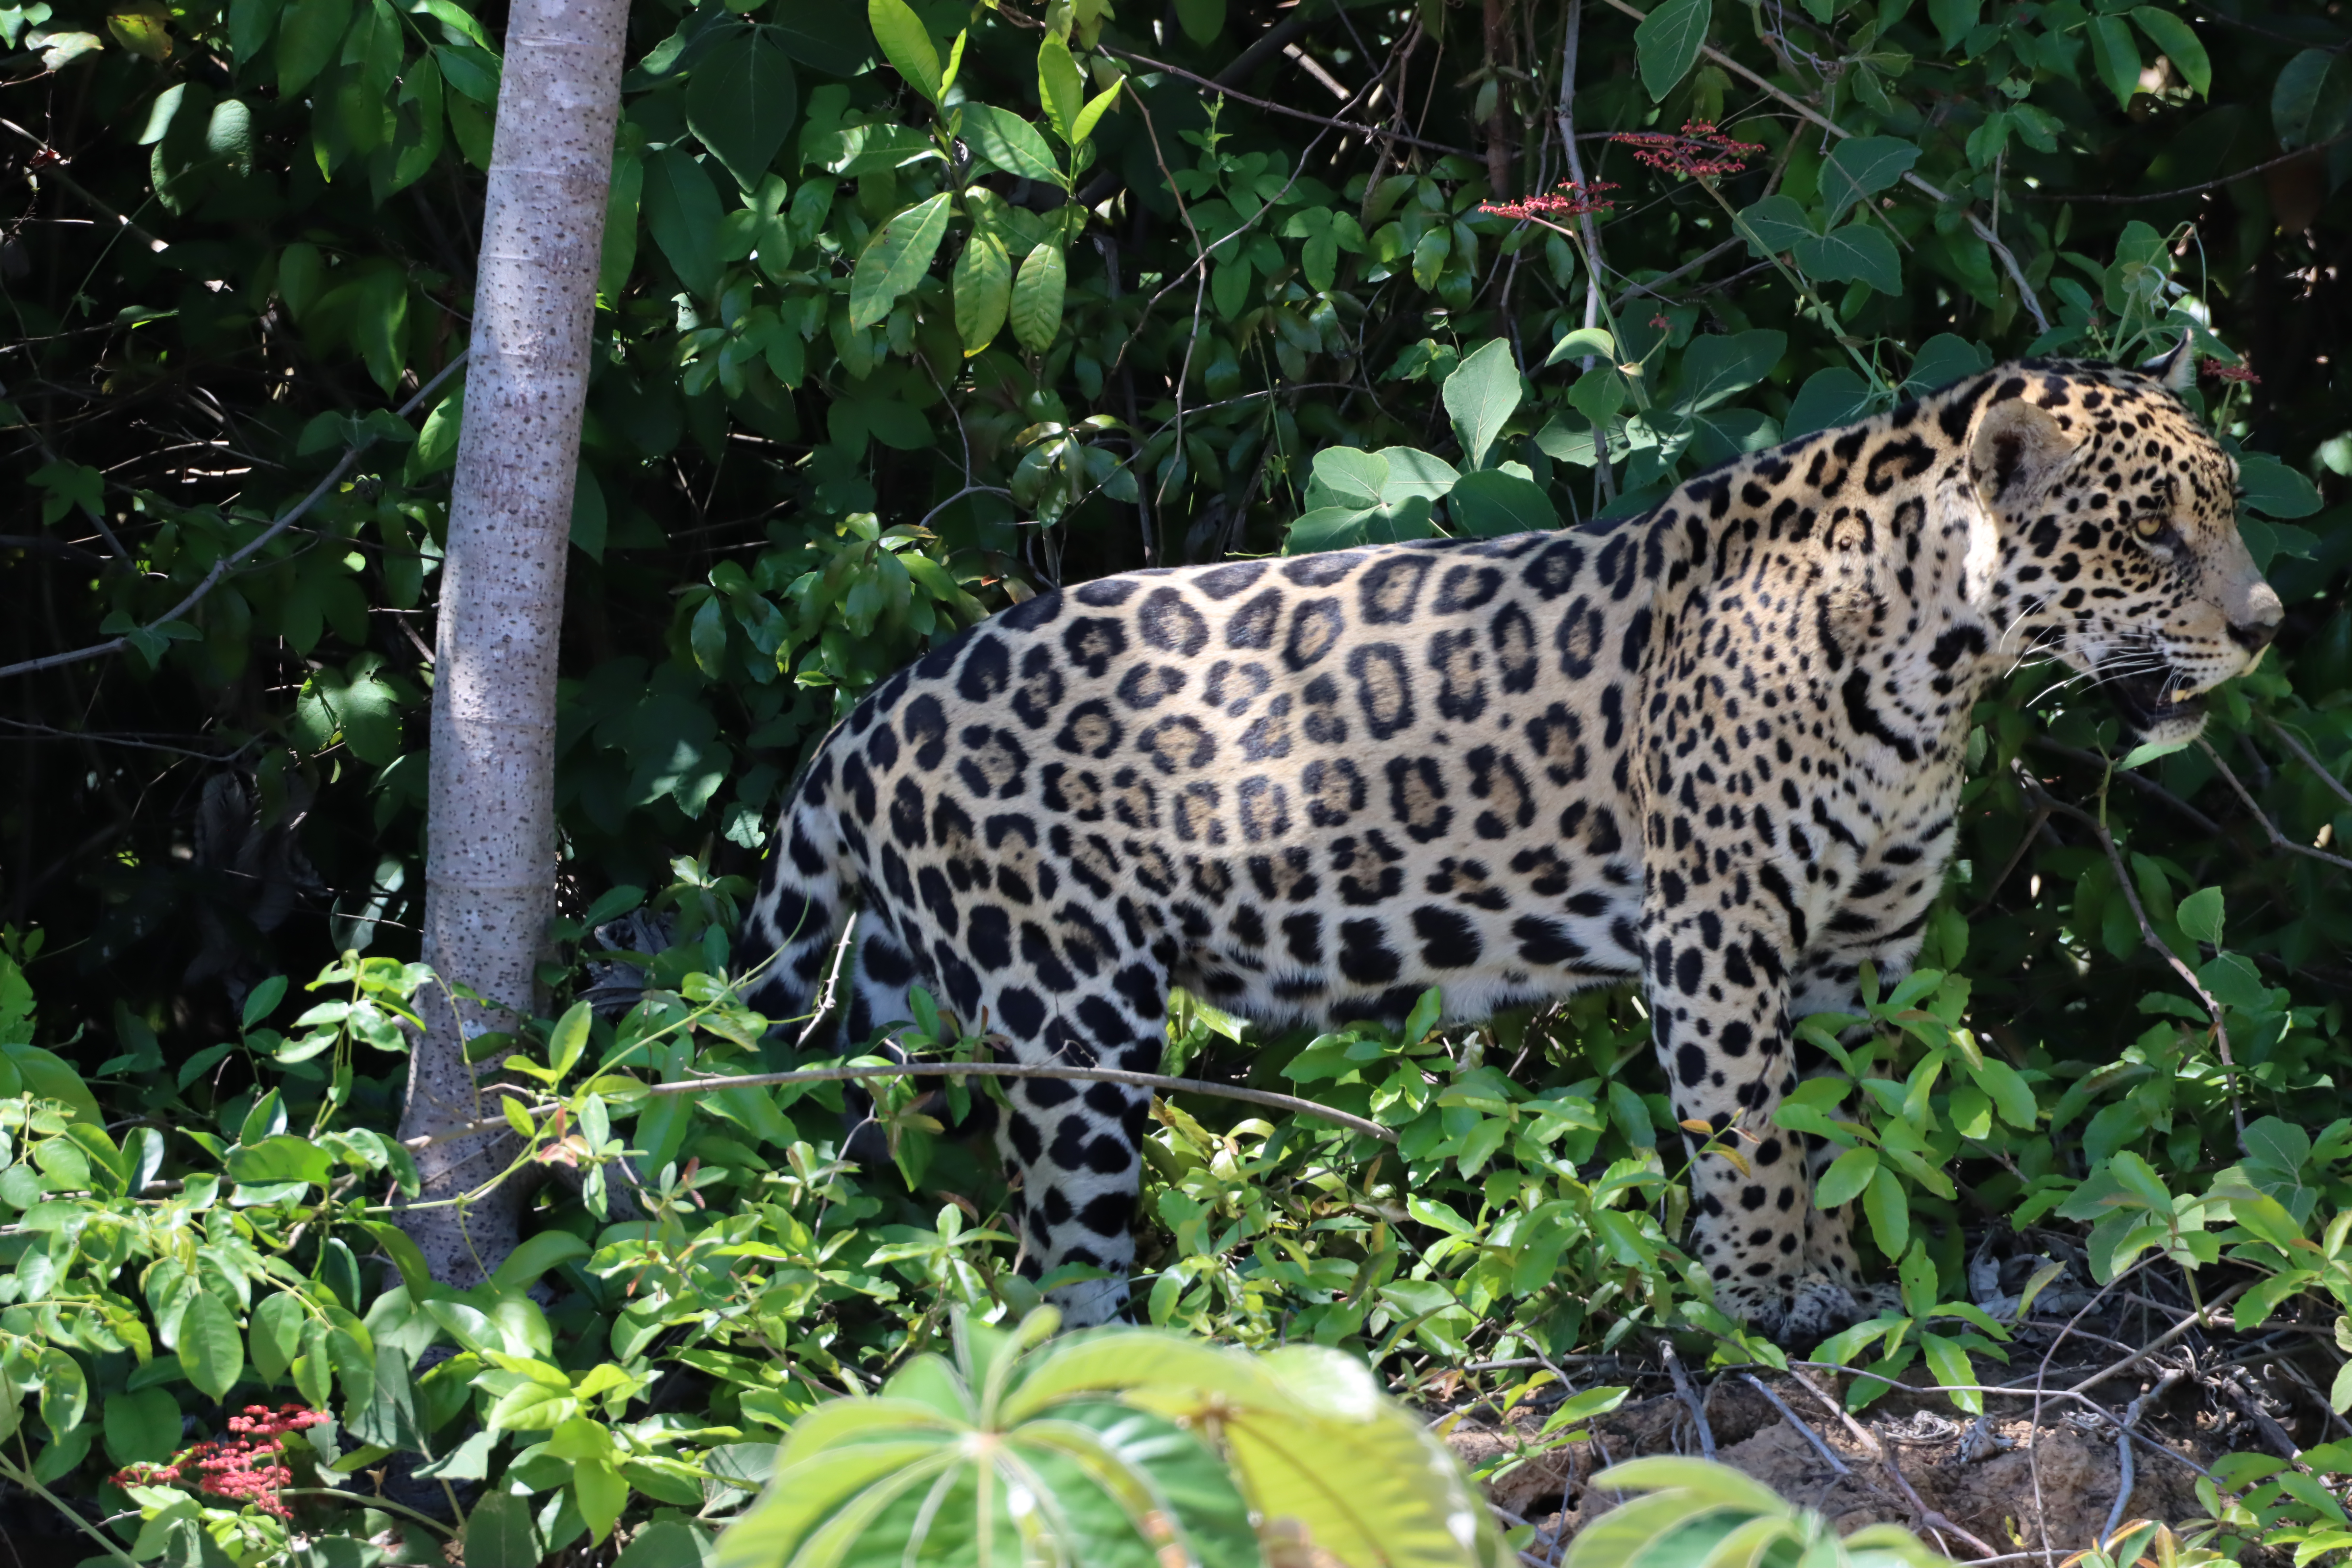
Jaguar: Lua